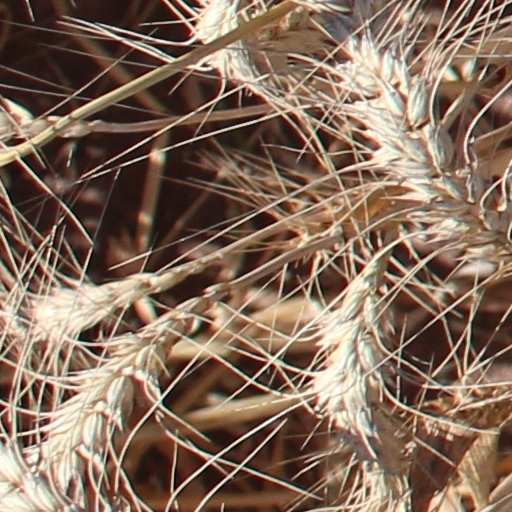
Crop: wheat